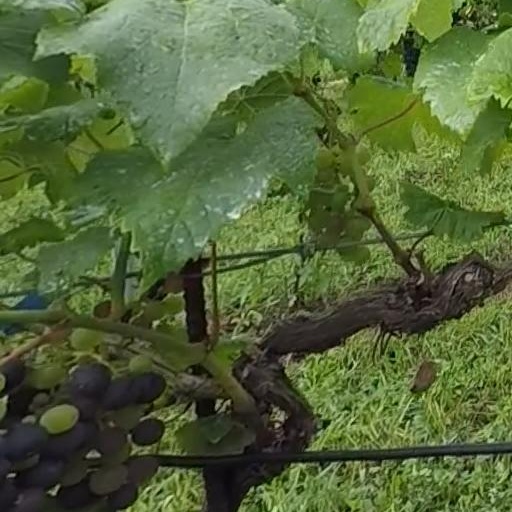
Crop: grape